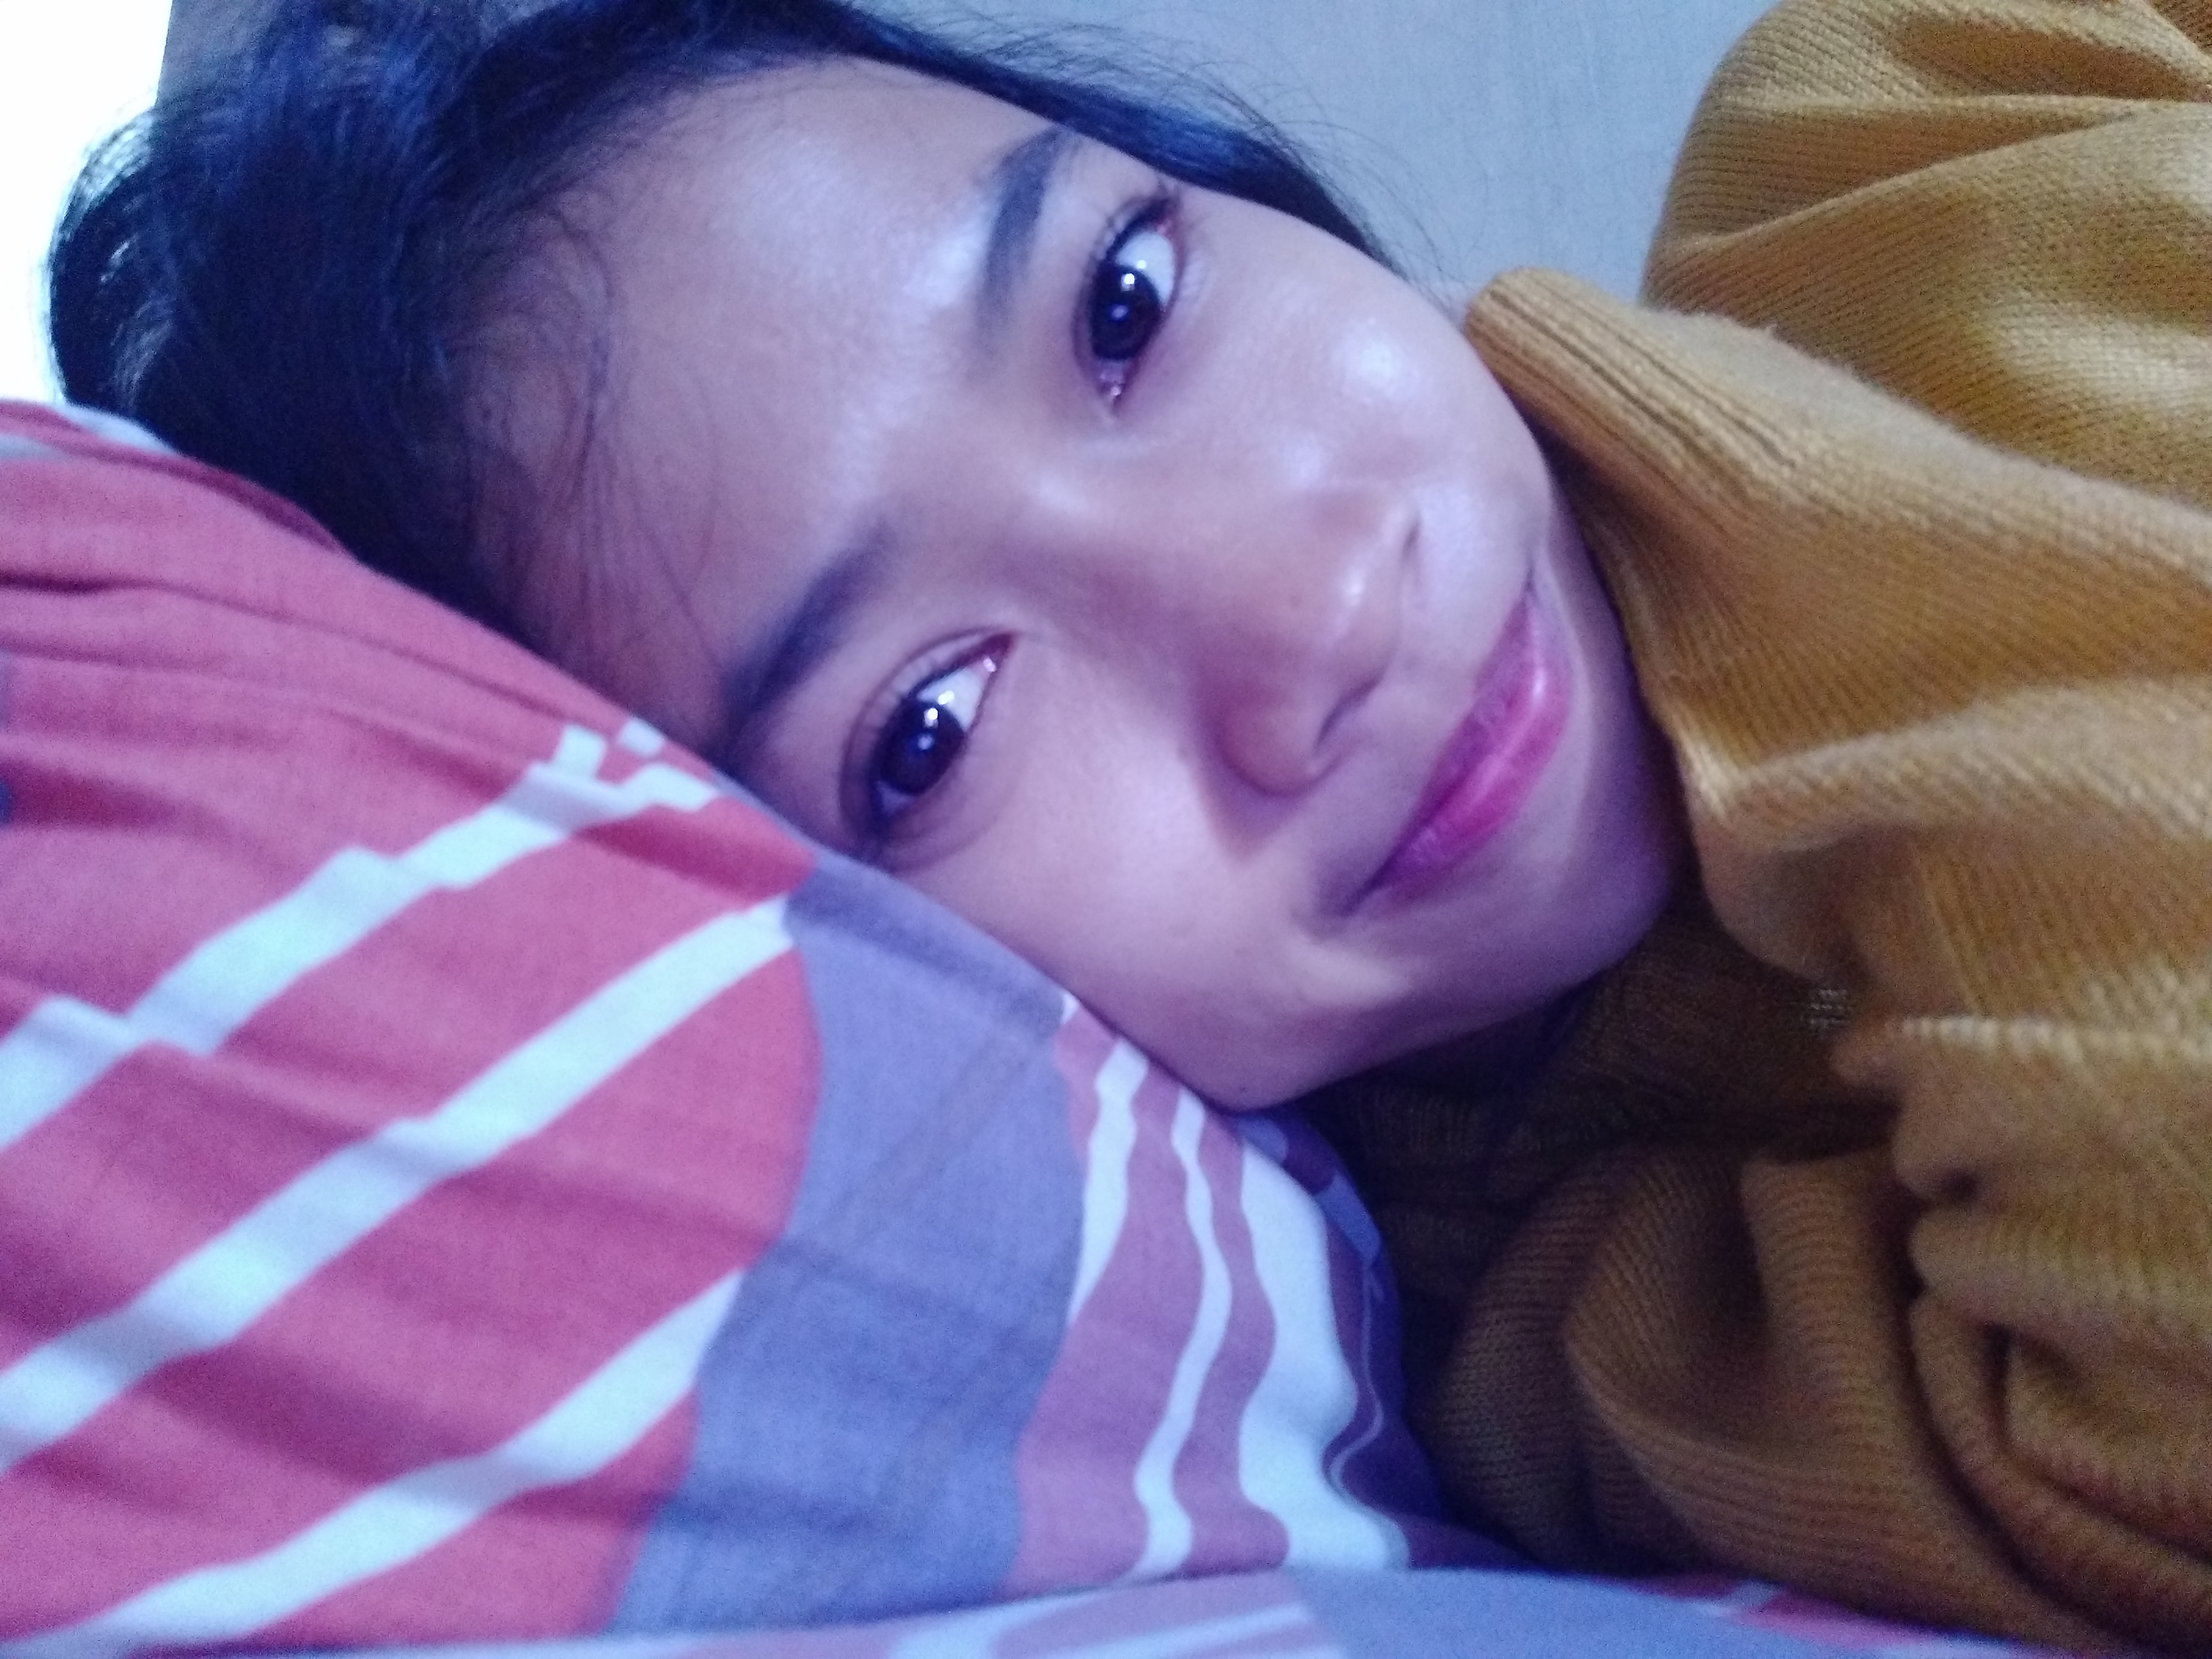
girl, face, hair, nose, eyebrow, head, lip, cheek, skin, purple, beauty, forehead, mouth, eye, black hair, close up, selfie, photography, smile, child, eyelash